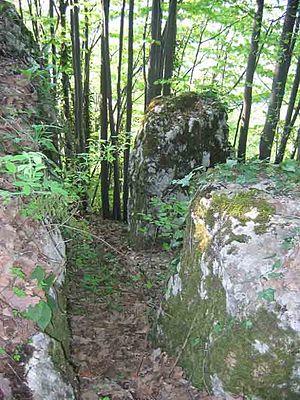
Mezgraja est un village de Bosnie-Herzégovine. Il est situé dans la municipalité d'Ugljevik et dans la République serbe de Bosnie. Selon les premiers résultats du recensement bosnien de 2013, il compte 472 habitants.